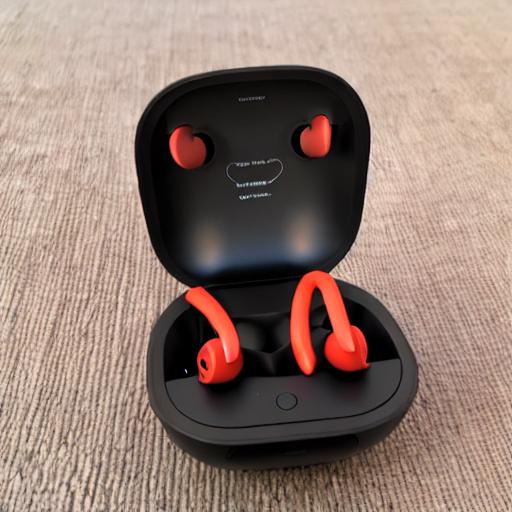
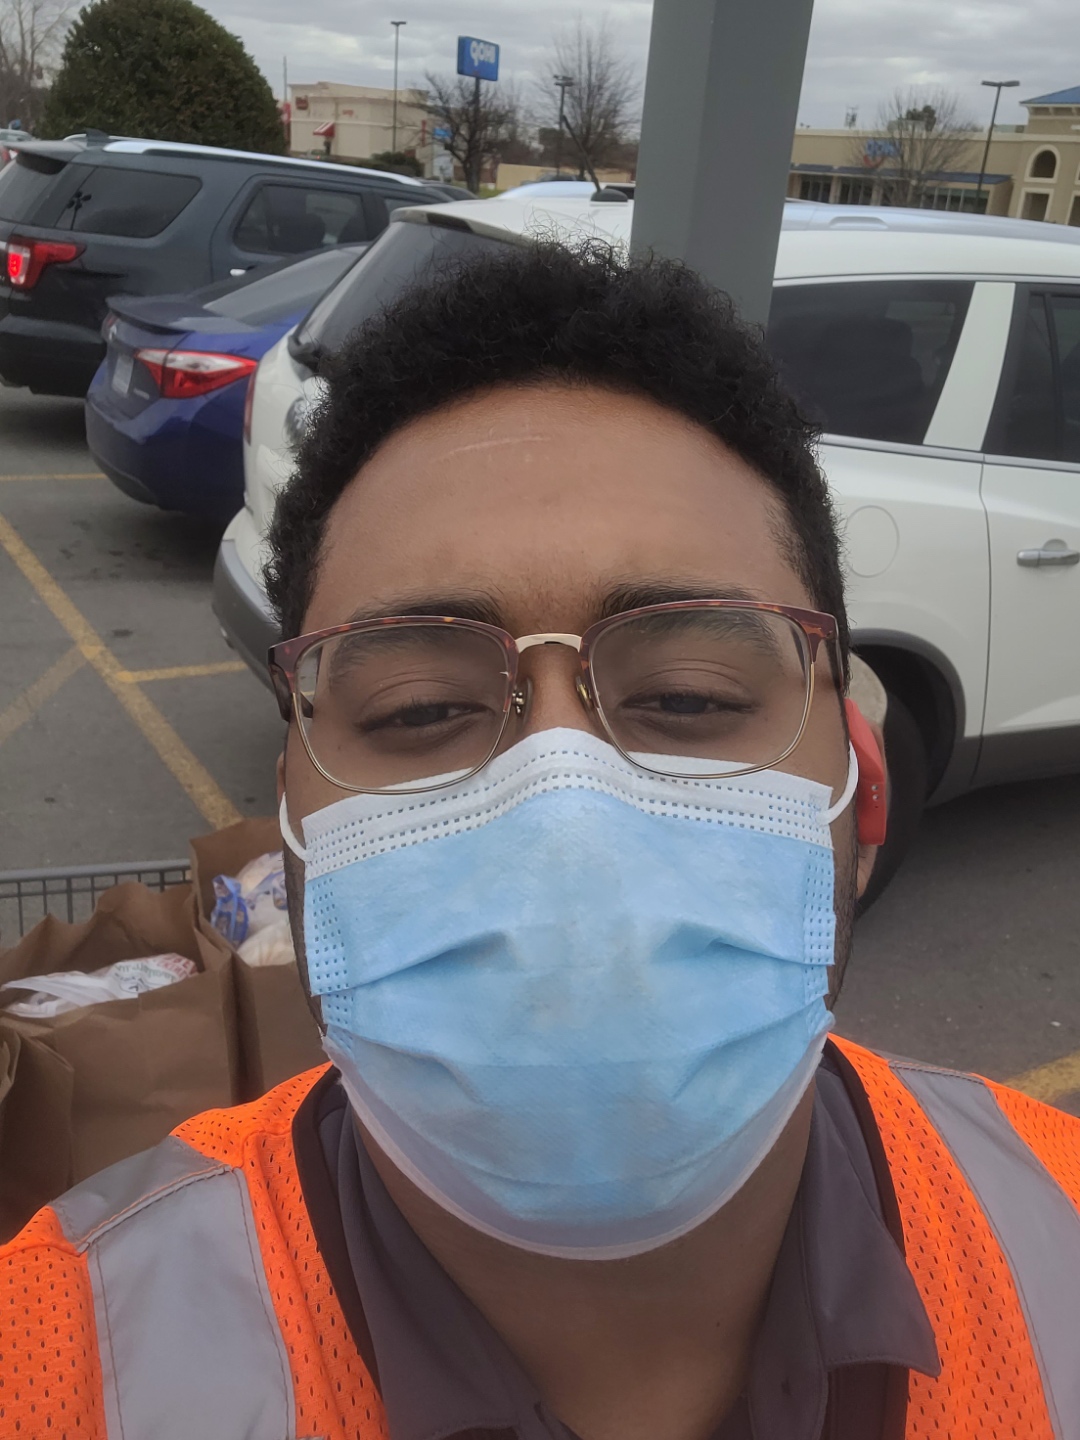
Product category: earbuds
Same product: no